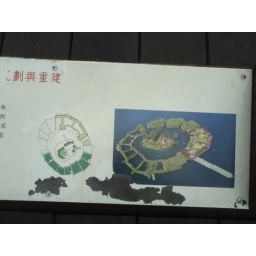
This sign was about the little island in the middle of sun moon lake